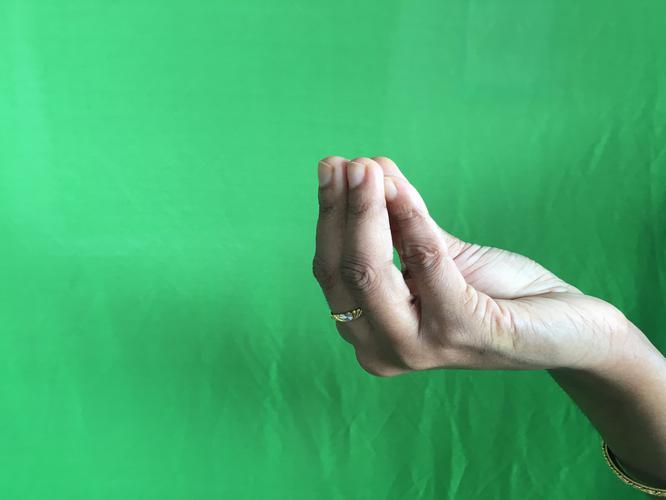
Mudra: Mukulam
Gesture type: single_hand